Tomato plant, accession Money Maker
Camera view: horizontal (90 deg, fisheye); turntable rotation: 120 degrees
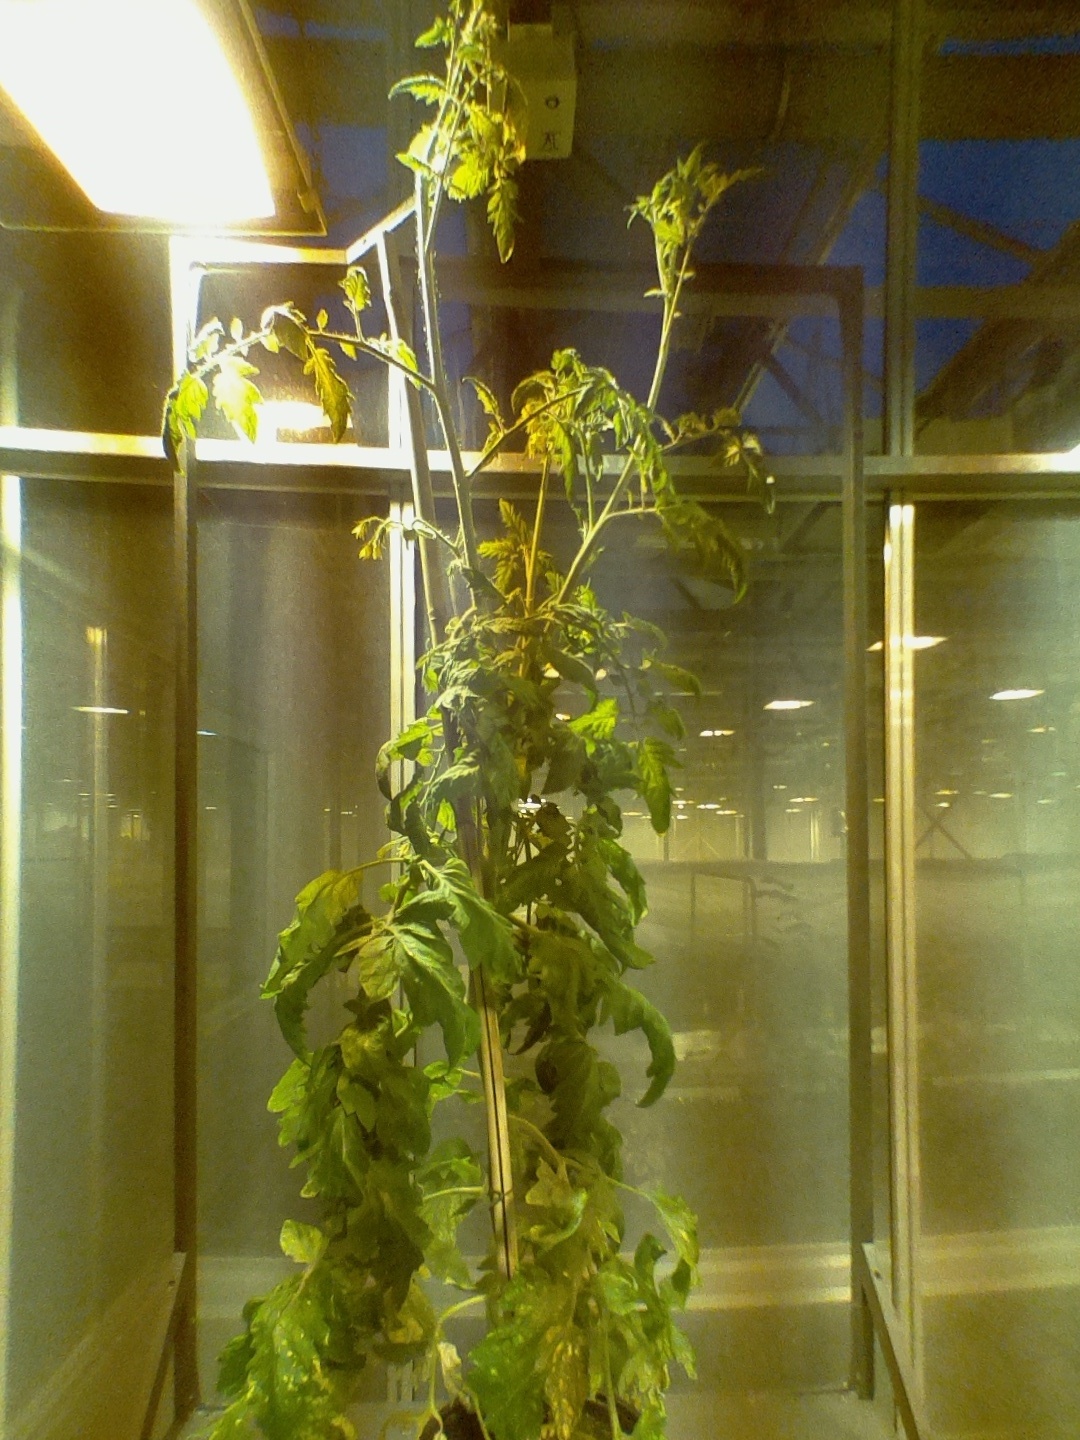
BBCH growth stage 72: 20%-30% of final fruit size